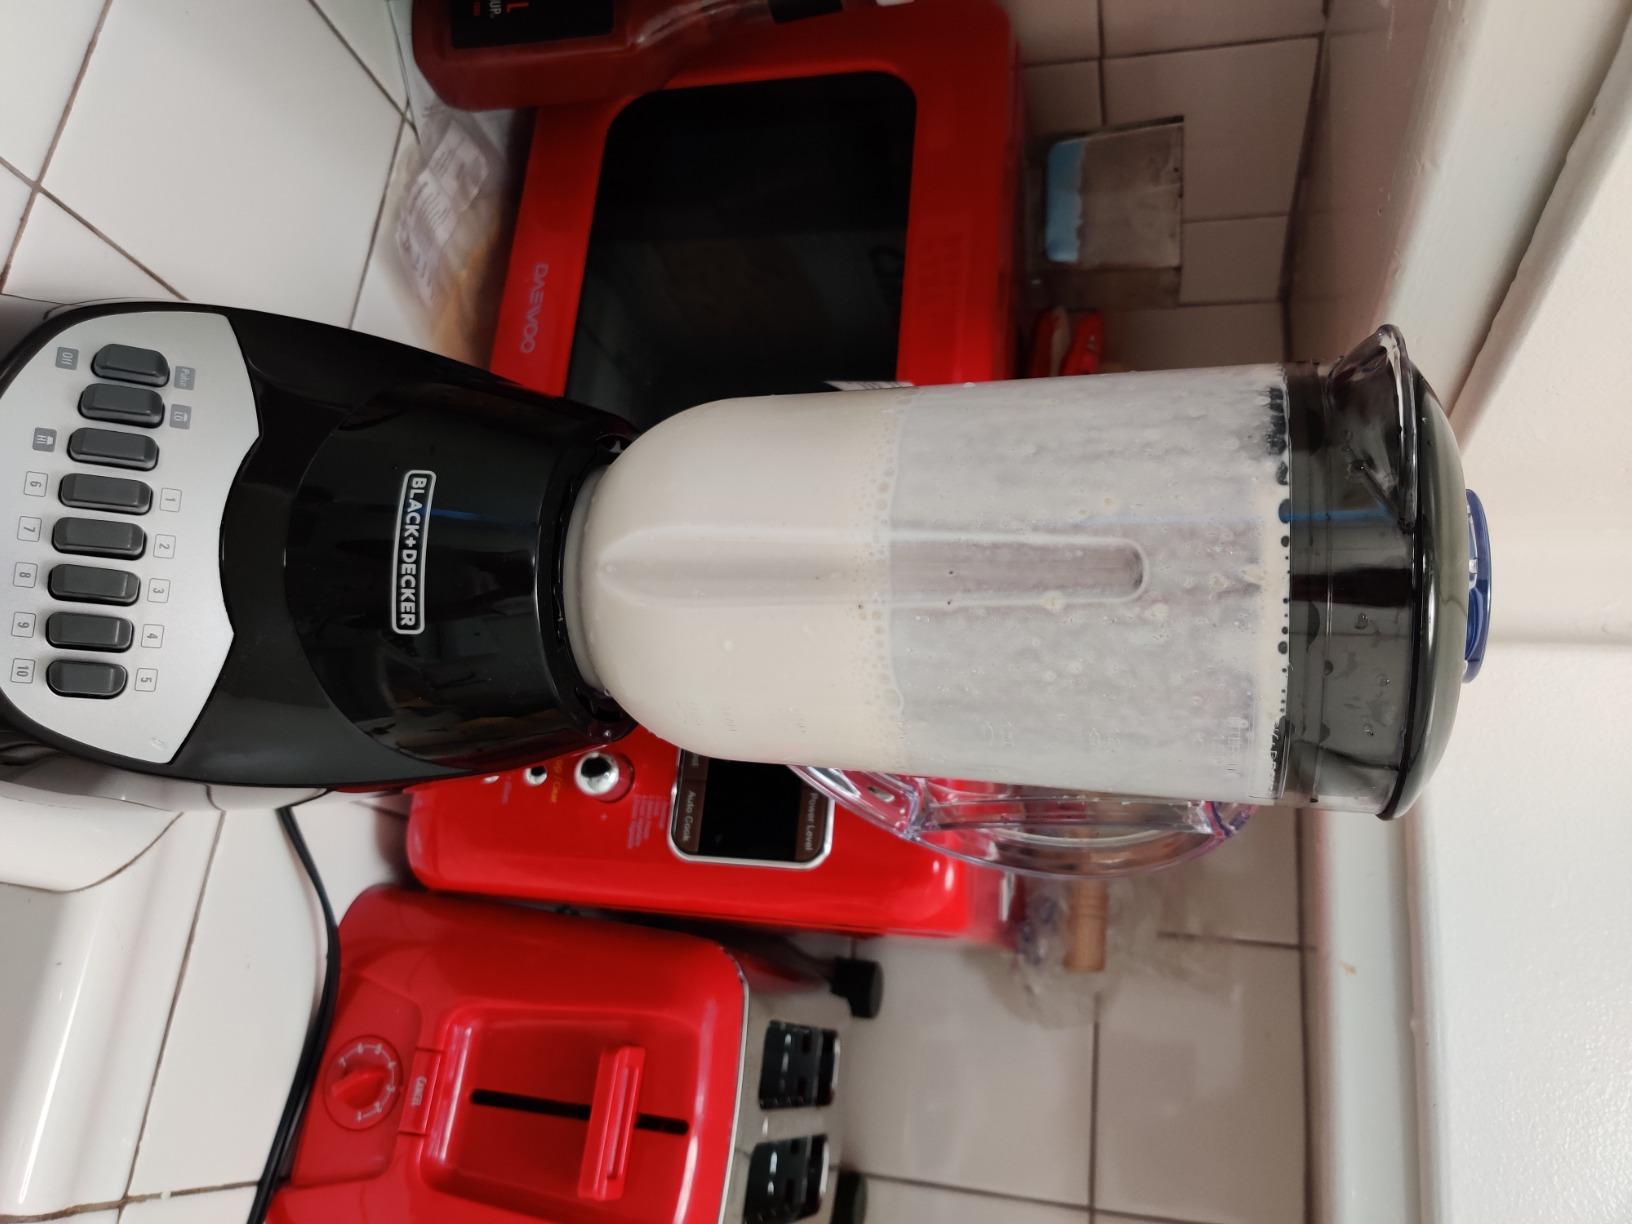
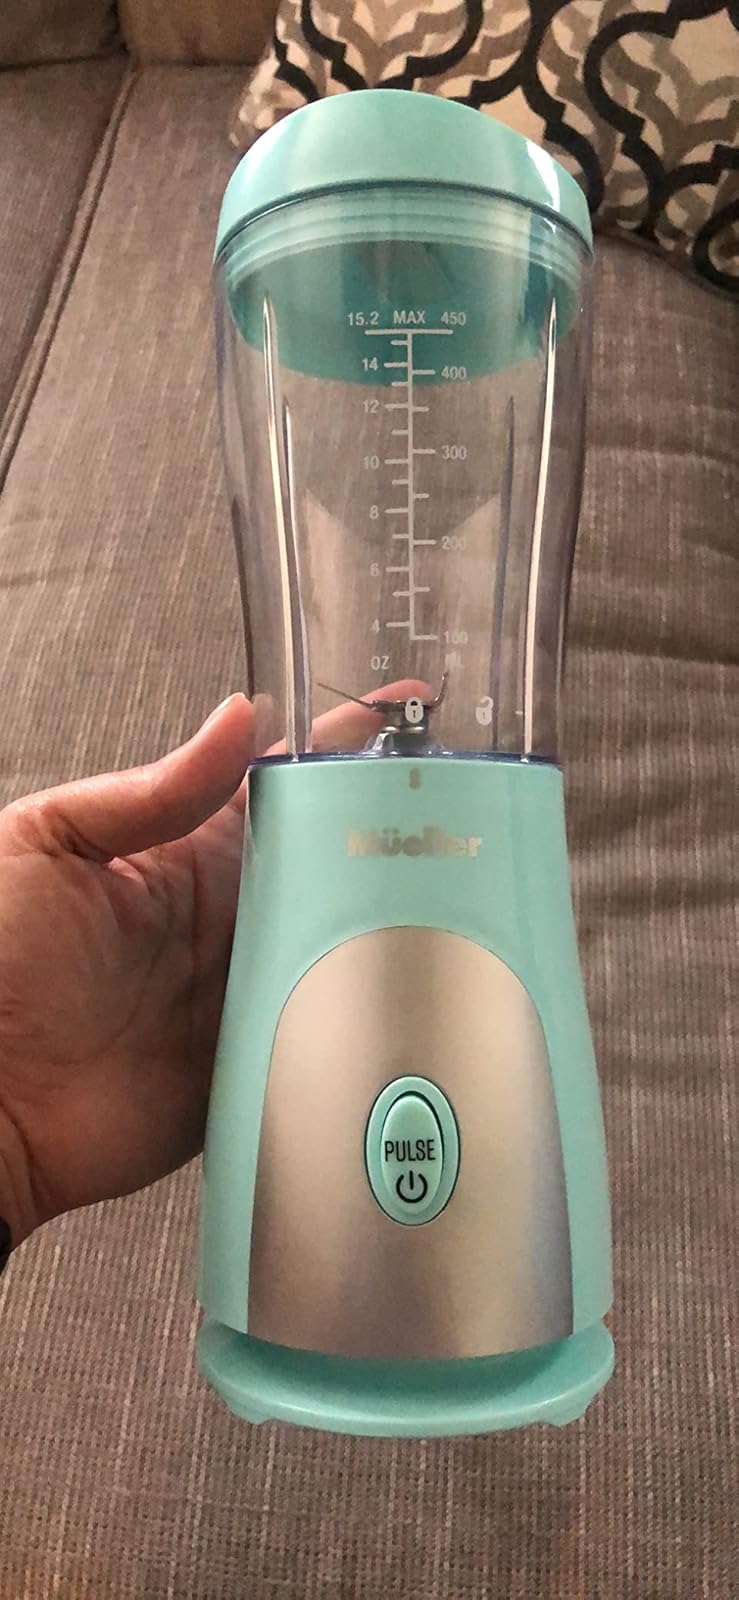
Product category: items_blender
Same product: no